A Time to Live and a Time to Love

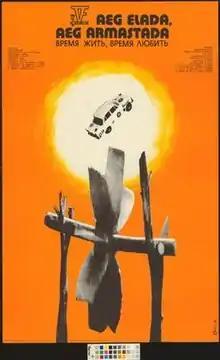
A promotional poster for the film

A Time to Live and a Time to Love is a 1976 Soviet-era Estonian drama film directed by Veljo Käsper.